KBBL (FM)

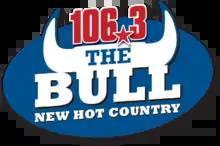
Logo as 106.3 The Bull

On May 1, 2015, at 5:00 p.m., KTRY rebranded as 106.3 The Bull. With this rebranding came another call change to KBBL. KBBL also shifted to a more contemporary presentation to attract younger listeners. 2019 would mark the station's last full year as a country music station.